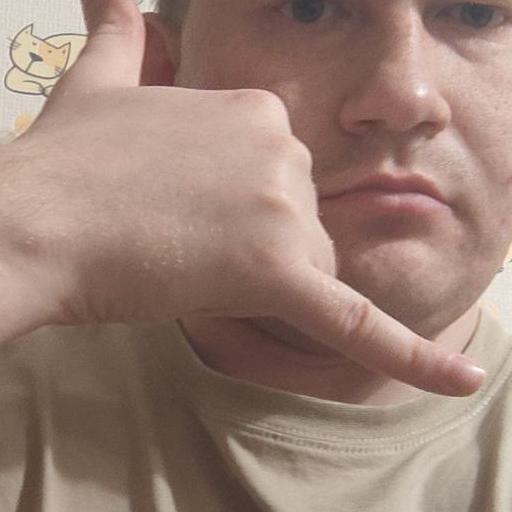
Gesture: call